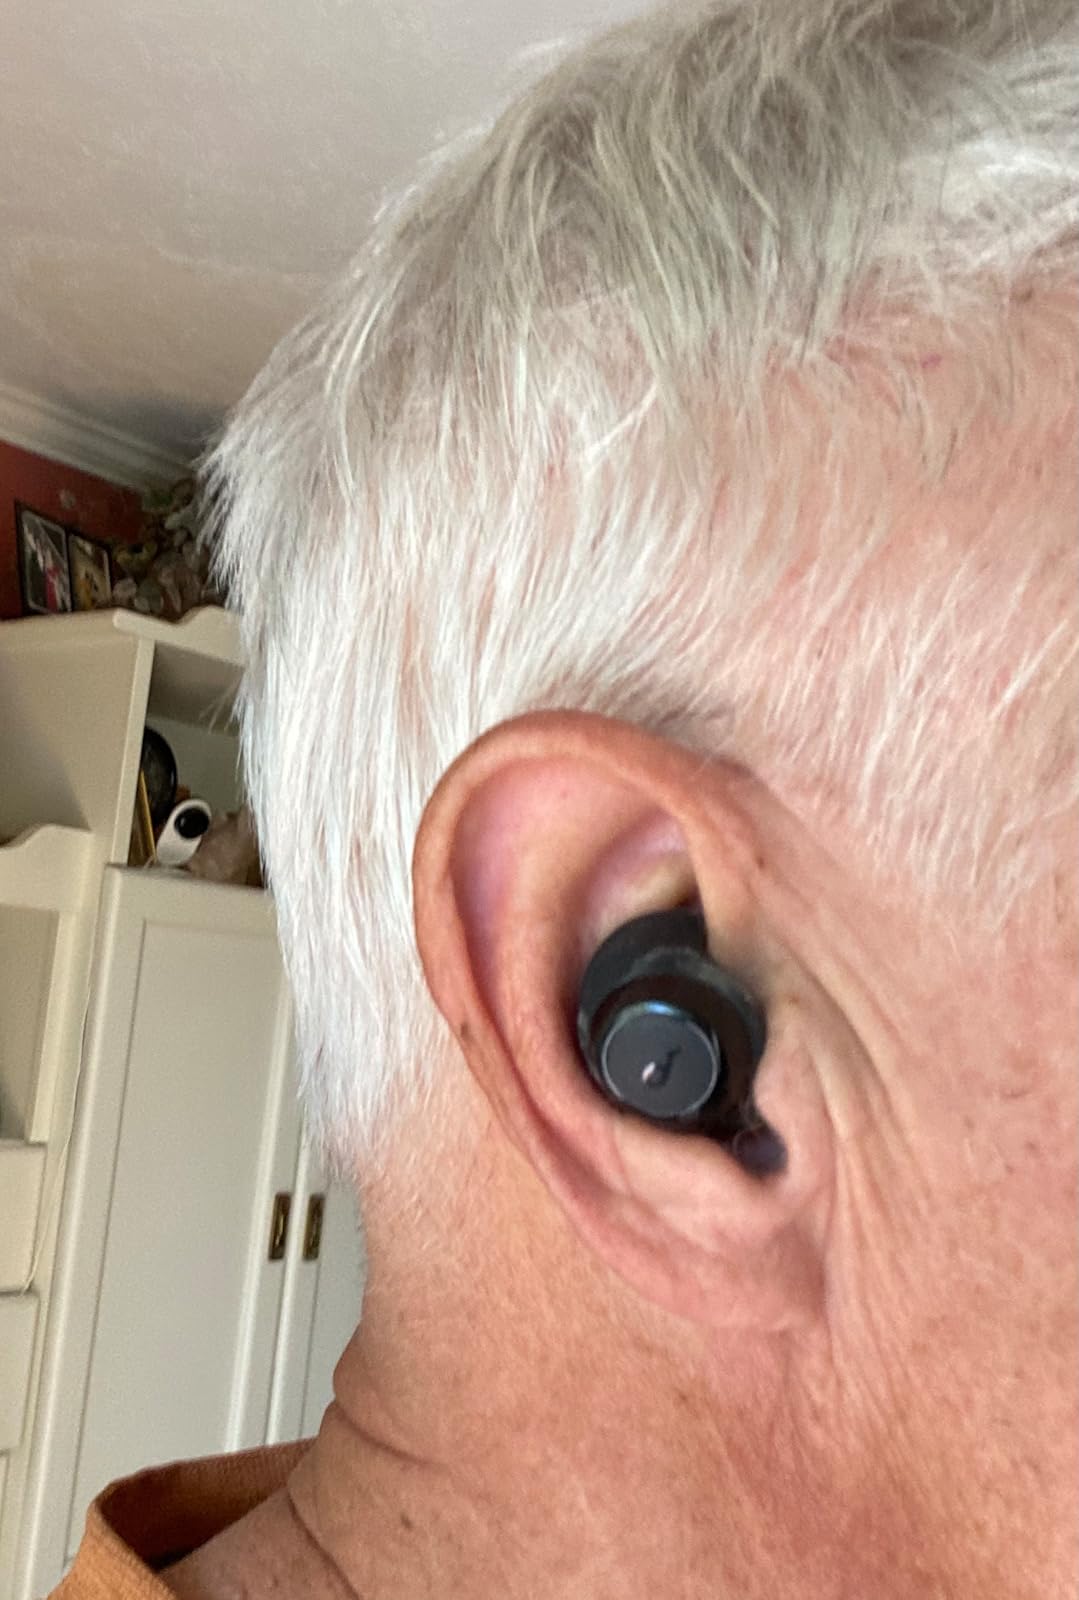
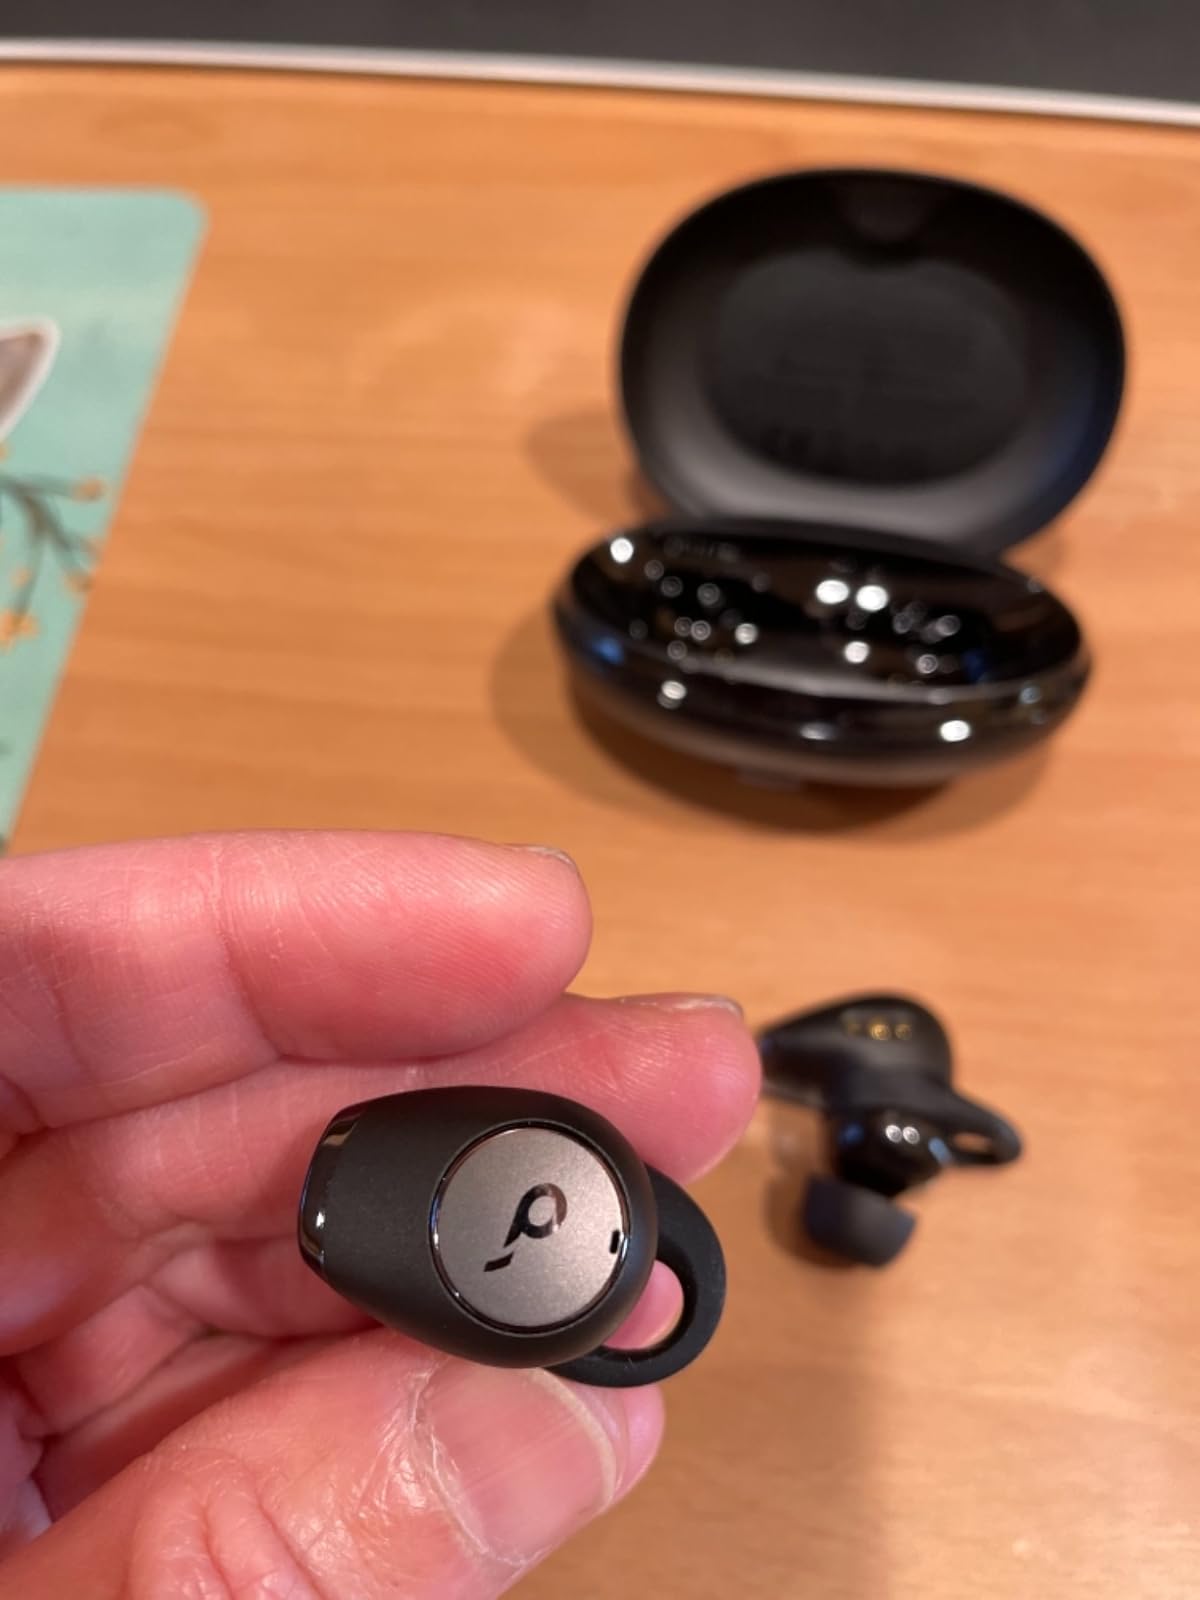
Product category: earbuds
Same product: no